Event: Nepal Earthquake
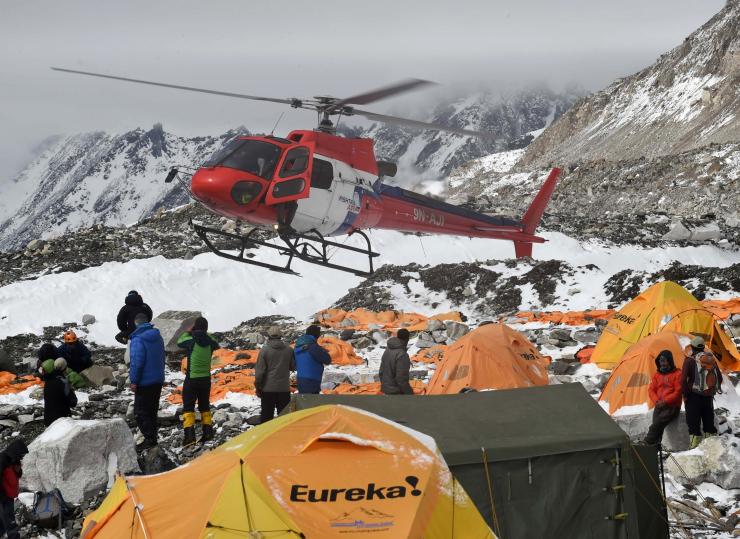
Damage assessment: damage